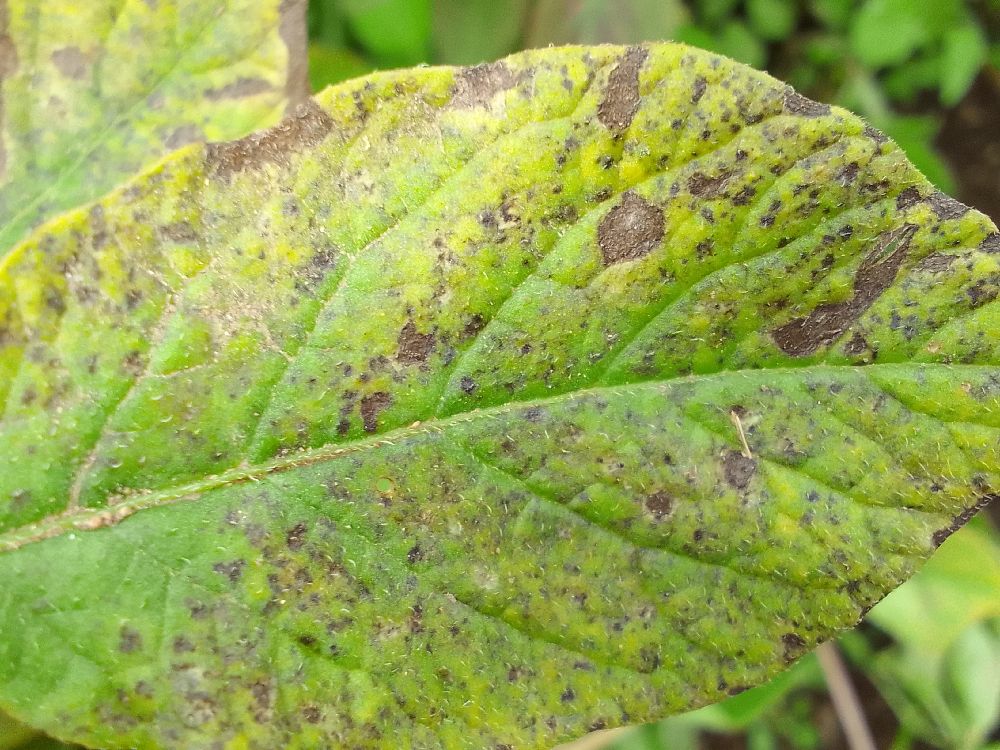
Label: Early blight